Fernand Crémieux

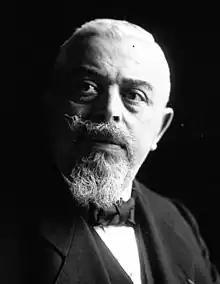
Fernand Crémieux in 1913

Fernand Crémieux (1857-1928) was a French lawyer and politician. He served as a member of the National Assembly from 1885 to 1889, and from 1893 to 1898, representing Gard. He also served as a member of the French Senate from 1903 to 1928, representing Gard.